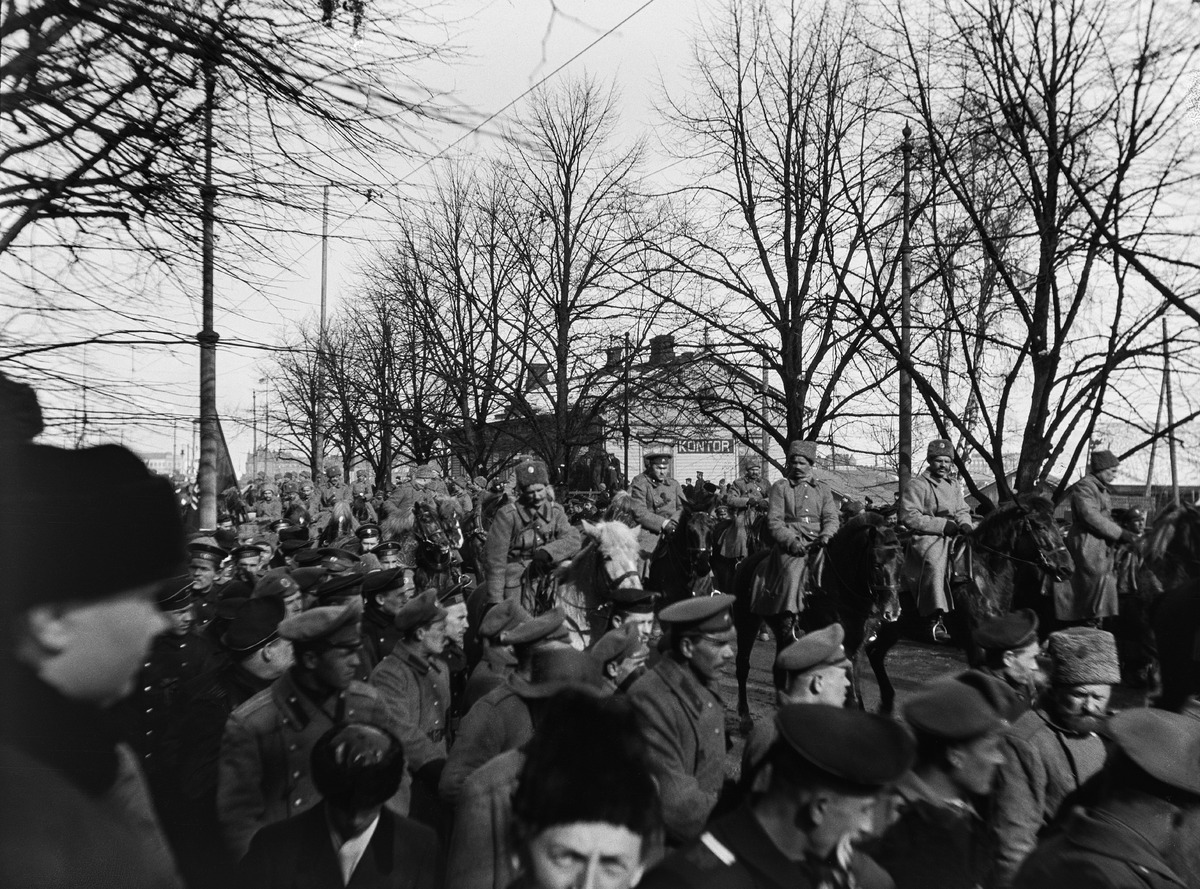
Vallankumoushautajaisten kulkue 30
sisällön kuvaus: Vallankumoushautajaisten kulkue 30. maaliskuuta 1917 kääntyneenä Saunakadulle (nykyinen Laivasillankatu) matkalla hautauspaikalle Kaivopuistoon. Kadun varrella yleisöä. mustavalkoinen
Kuvaaja: Grönlund, Verner, valokuvaaja
Ajankohta: kuvausaika 30.03.1917
Paikka: Suomi, Uusimaa, Helsinki, Kaivopuisto Helsinki, Saunakatu
Aiheet: vallankumousliikkeet, hautajaiset, sotilaat, hevoset, univormut, kulkueet, yleisö